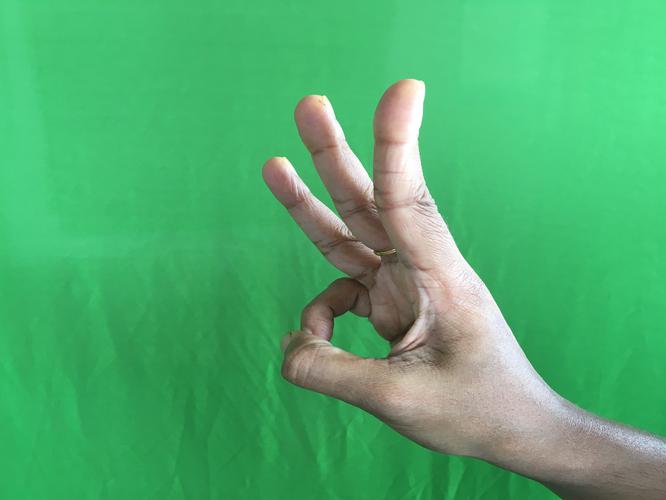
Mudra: Trishulam
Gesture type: single_hand